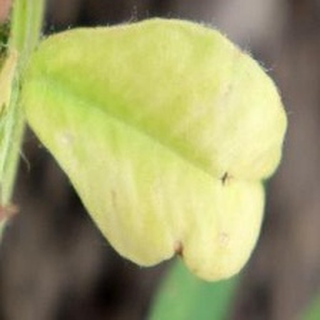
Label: groundnut_nutrition_deficiency